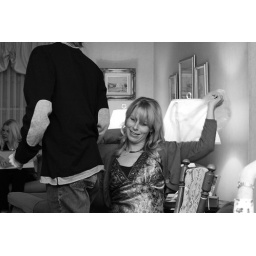
danny put that plastic bag over her head for some reason.